History of the New York Knicks

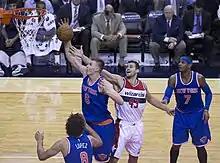
Porziņģis as an NBA rookie against the Washington Wizards

Under Woodson, the Knicks finished 18–6 during the regular season and clinched a playoff spot for the second straight year this time as the seventh seed, making it the first time they have clinched consecutive playoff berths since making 13 straight playoff appearances from 1988 to 2001. Not only did they also clinch consecutive winning seasons for the first time in a decade, but their 36–30 record was the highest winning percentage for the team since the 2000–01 NBA season. The Knicks faced the Miami Heat in the first round of the playoffs and lost the first three games, breaking the NBA record for longest playoff losing streak at 13 games. The team's struggles were partially attributed to injuries as Jeremy Lin, Baron Davis and Iman Shumpert were all sidelined by knee ailments. The Knicks proceeded to win a close Game 4, which snapped their streak and ensured that they would not be swept out of the first round however, they failed to keep up with the Heat's up-tempo offense in Game 5 and lost the series 4–1. Despite the team's disappointing postseason exit, the Knicks removed Woodson's interim status and he was officially named the full-time head coach on May 25, 2012.